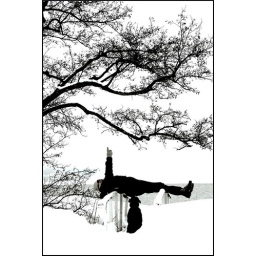
autoportrait with black dog and finger in the air